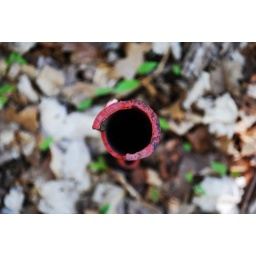
pole in the ground